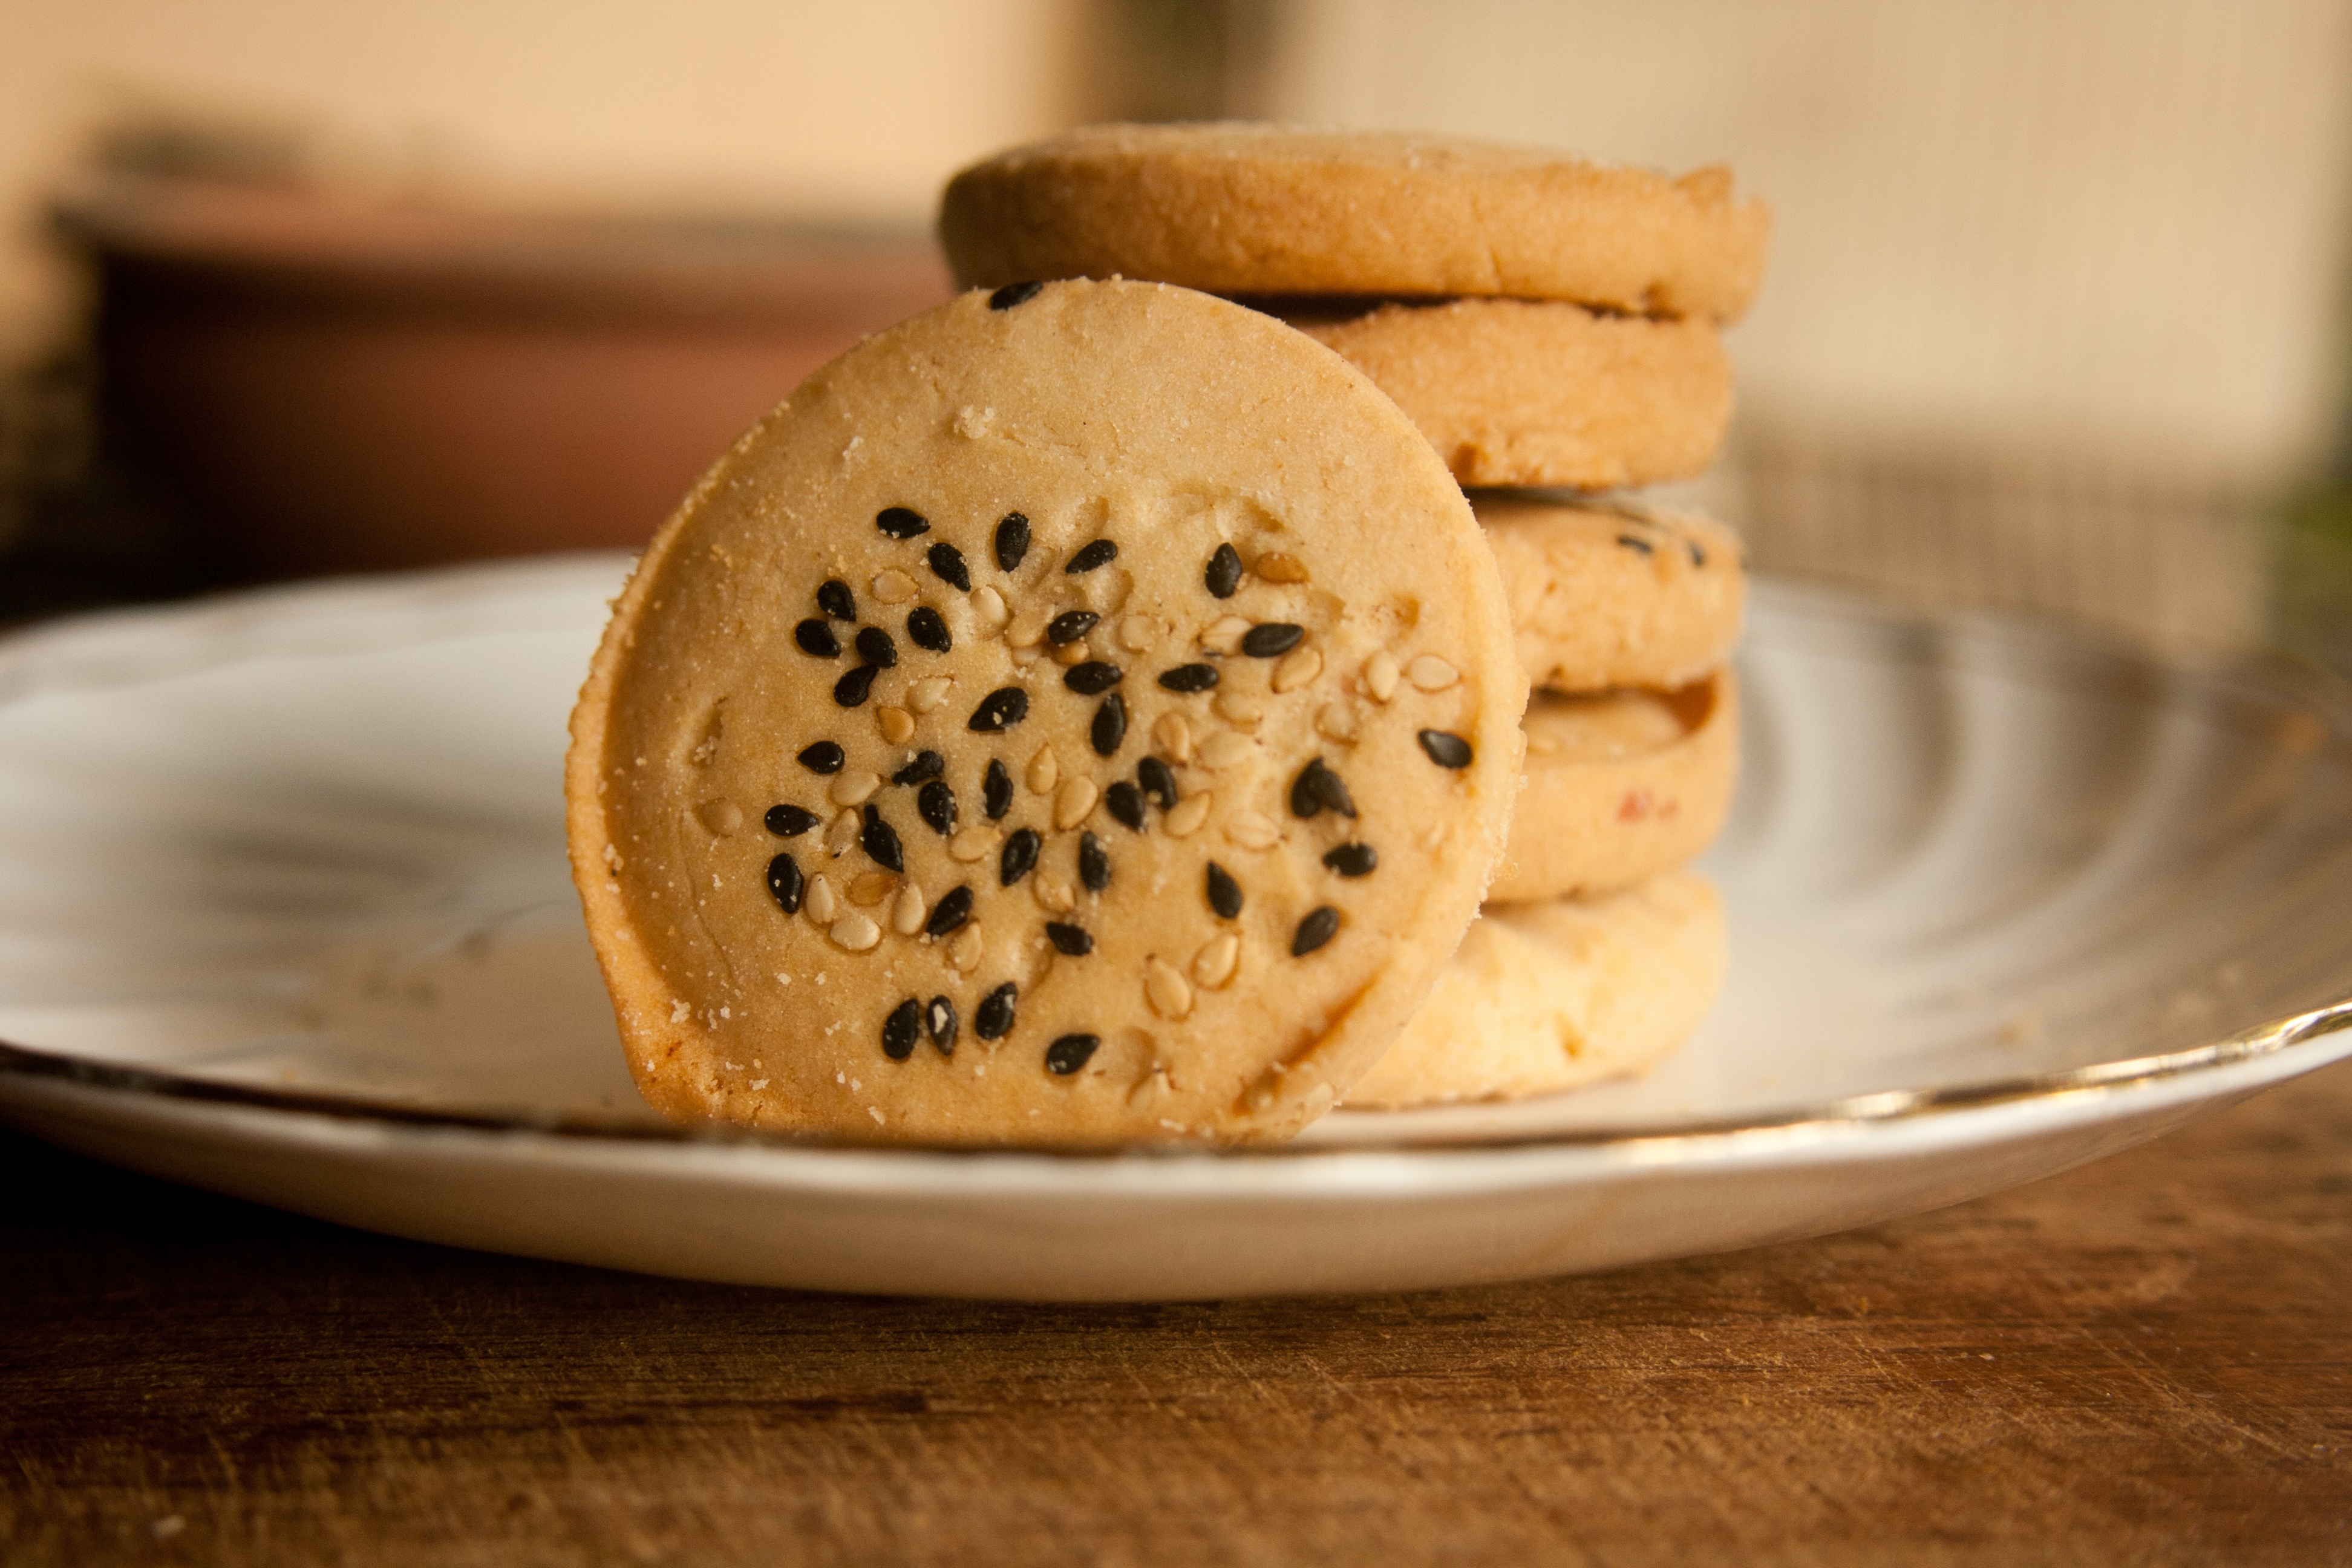
meal, food, produce, breakfast, baking, snack, dessert, delicious, homemade, bread, pastry, bakery, baked, cookies, sugar, sweets, tasty, baked goods, flavor, biscuits, snack food, cookies and crackers